Type B ship

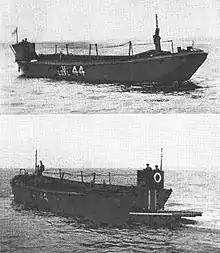
Landing Barge, Vehicle (LBV): ramp up and down

Landing Barge, Vehicle (LBV 1, mark 1) was a barge with a ramp added to load and unload vehicles like jeeps and trucks during World War 2. A nine-foot, four-inch ramp was added to the stern for loading and unloading. LBV 2, Mark 2, had an engine that could propel the LBV at 4.5 knots. They were powered by two Chrysler RM gas engines and were used by both the US and British on D-Day. Built in three sizes: small (70 feet long), medium (78 feet long), and large (82 feet long). Each had a draft of about 4 feet when loaded.